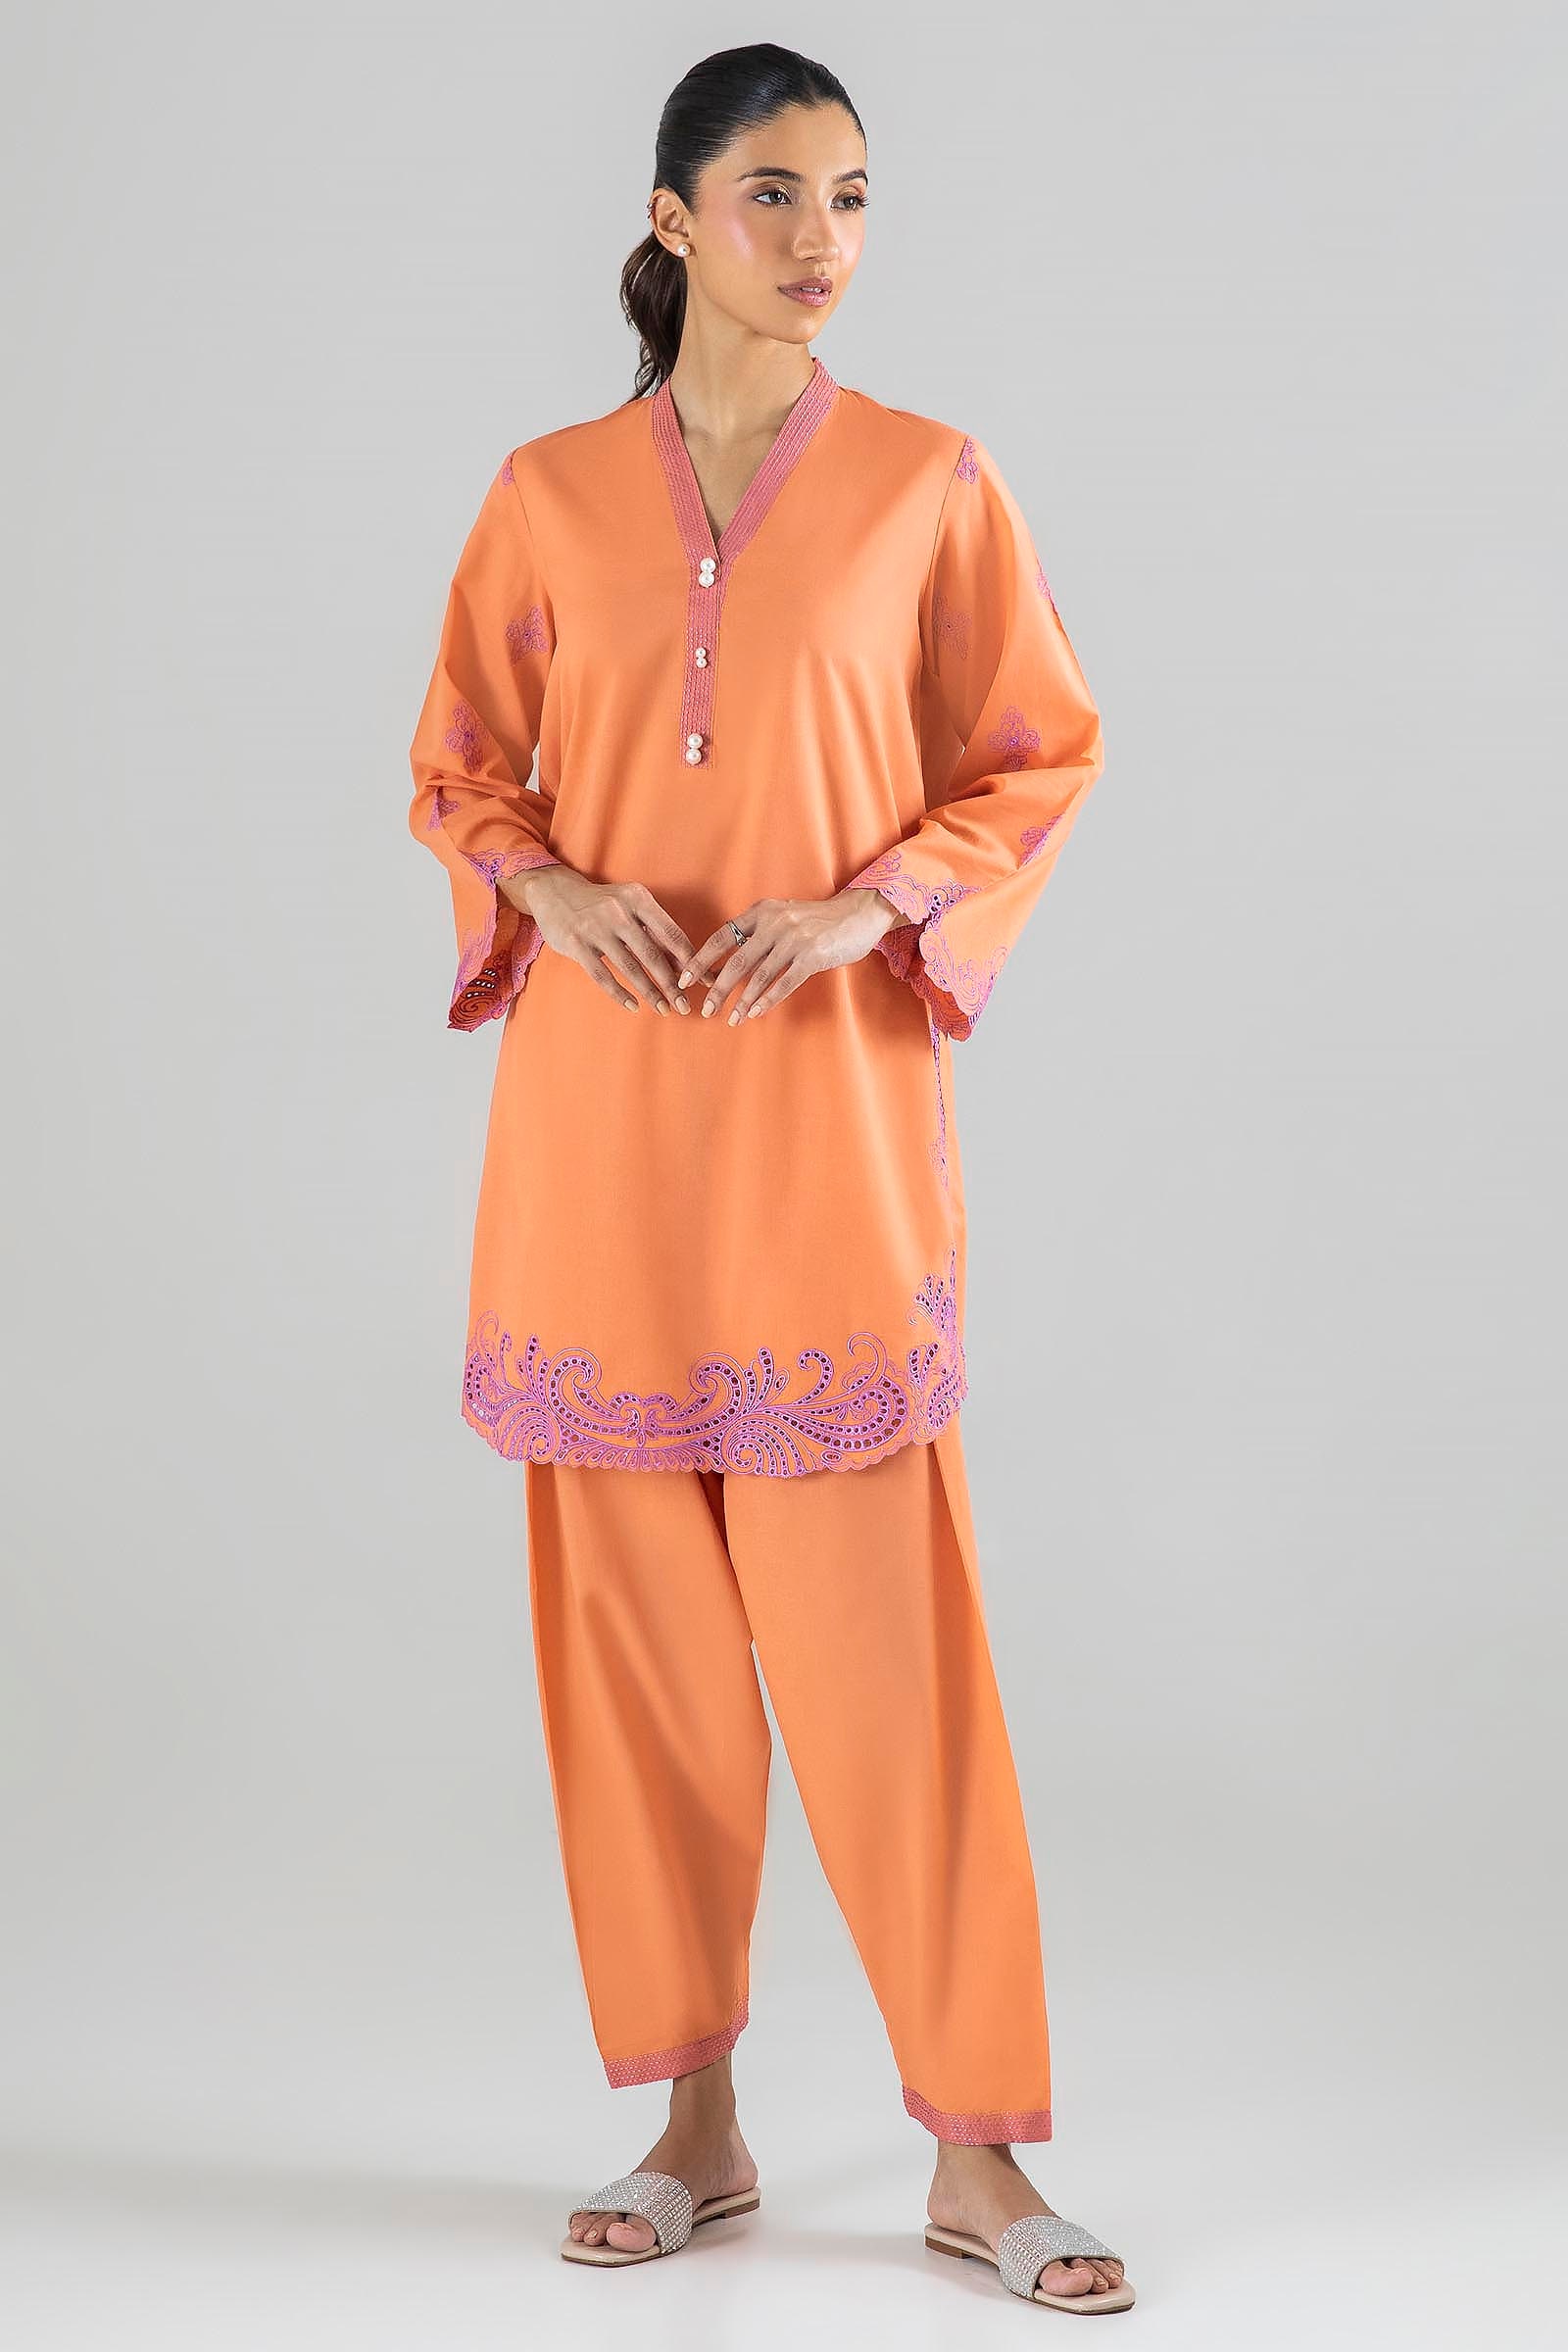
orange pink kashif stitched tunic